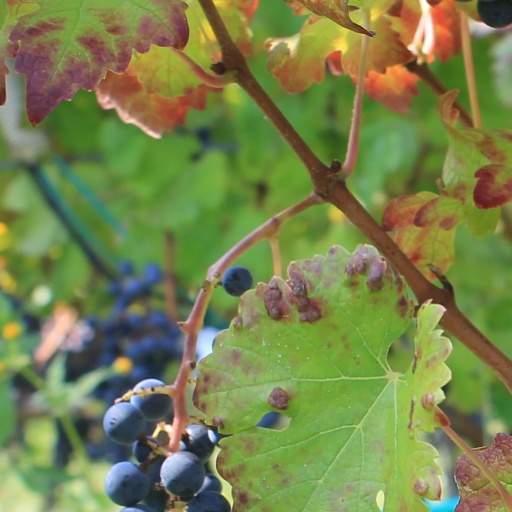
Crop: grape